Acquire

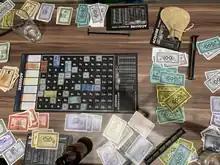
Example of Acquire game play, Wizards of the Coast edition

In 1998, Avalon Hill became part of Hasbro. The new owners reissued a slightly revised version of "Acquire" in 2000, in which the hotel chains were replaced by fictitious corporations, though the actual gameplay was unchanged. Hasbro soon thereafter discontinued it. In the mid-2000s, the game was transferred to a Hasbro subsidiary, Wizards of the Coast (WotC). In 2008, WotC celebrated ""50 years of Avalon Hill Games"" with the release of a new edition of "Acquire", although the game was not yet 50 years old. In 2016, the game was transferred back to the Hasbro games division and republished in 2016 under the Avalon label, with hotels chains reinstated.